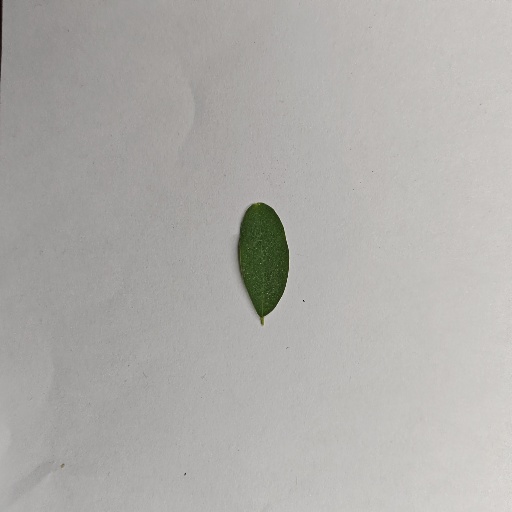
Species: Sojina
Leaf condition: Healthy Leaf